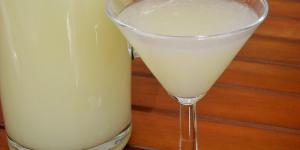
limonada frozen